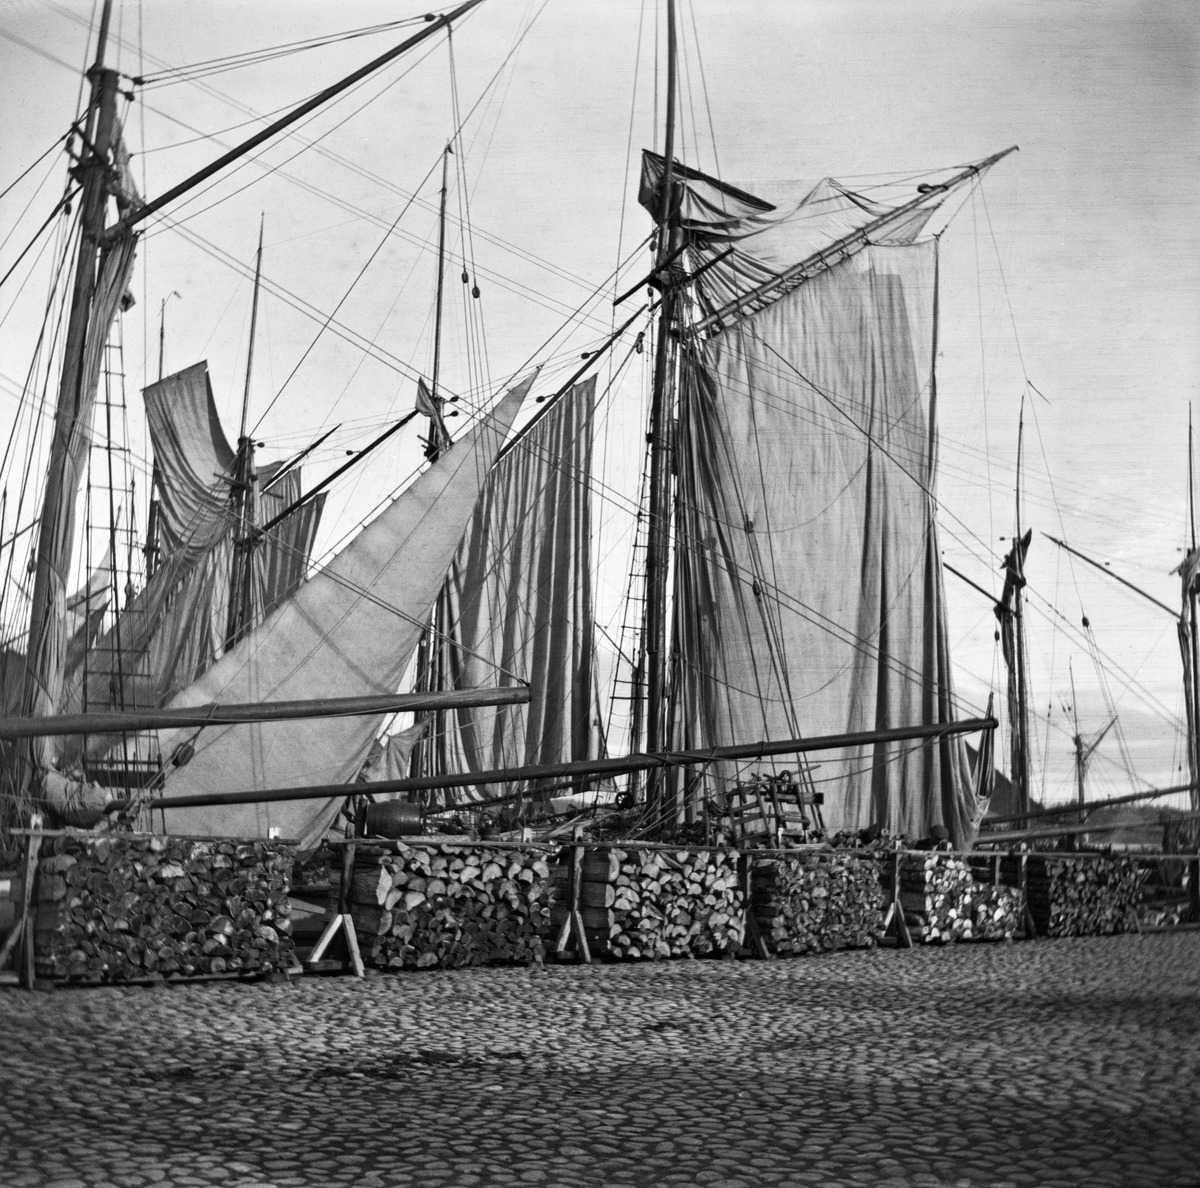
Halkojaaloja Pohjoissatamassa
sisällön kuvaus: Halkojaaloja Pohjoissatamassa. mustavalkoinen
Kuvaaja: Timiriasew, Ivan, valokuvaaja
Ajankohta: kuvausaika 1910-luku
Paikka: Suomi, Uusimaa, Helsinki, Kruununhaka Helsinki, Pohjoissatama
Aiheet: veneet purjeveneet